DefTech AV8

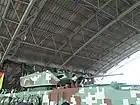
Denel LCT30 turret

The most numerous variant is the AFV30, equipped with an LCT30 turret. The LCT30 is a two-man turret designed and manufactured in South Africa by Denel Land Systems. The Denel LCT30 turret is armed with a Denel GI30 30 mm gun and a 7.62mm coaxial machine gun. The GI 30 is fully stabilized and has a computerized fire control system that enables targets to be engaged under day & night conditions with high first shot round hit probability even when the vehicle is moving. 78 units of this variant will be produced in the first batch of 257 AV8s.